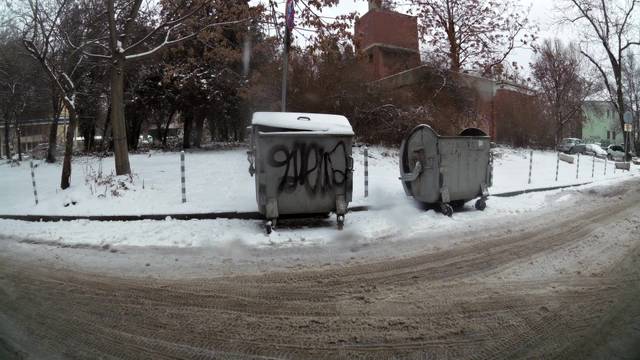
Region: Bulgaria
Coordinates: 42.698, 23.346